History of the Cleveland Browns

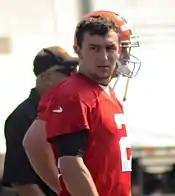
The Browns selected high-profile and controversial quarterback Johnny Manziel in the first round of the 2014 NFL draft with much fanfare.After two seasons of inconsistent play and numerous off-field incidents, Manziel was waived by the team on March 11, 2016

When the stadium was profitable, Modell had used Stadium Corp. to buy land in Strongsville that he had previously acquired as the potential site for a future new stadium. Modell originally paid $625,000 for the land, but sold it to his own Stadium Corp. for more than $3 million. Then, when the stadium was taking losses in 1981, he sold Stadium Corp. itself to the Browns for $6 million. This led to a fight the following year with Bob Gries, whose family had been part of the Browns' ownership group since its founding and had 43% of the team to Modell's 53%. Gries's complaint was that Modell treated the Browns and Stadium Corp. as his own fiefdom, rarely consulting him about the team's business. The sale of Stadium Corp. to the Browns, he argued, enriched Modell at the team's expense. Gries's case went to the Ohio Supreme Court, where he won. In 1986, Modell had to reverse the Browns' purchase of Stadium Corp. and pay $1 million in Gries's legal fees. This left Modell in need of financial help, and it came in the form of Al Lerner, a banking and real estate executive who bought half of Stadium Corp. and 5% of the Browns in 1986.